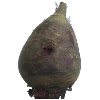
Label: beetroot